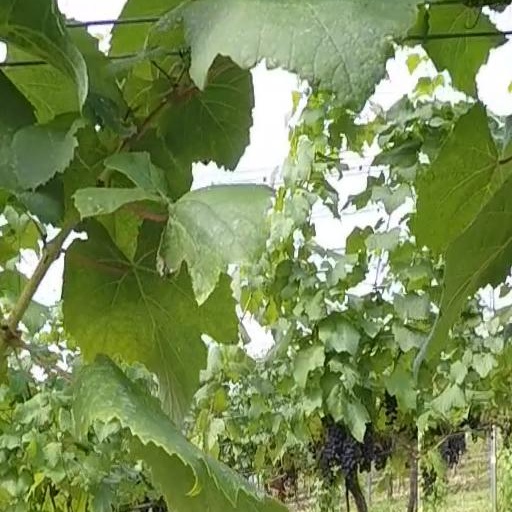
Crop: grape